University of Louisiana at Lafayette

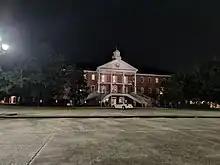
Martin Hall

The campus of the University of Louisiana at Lafayette is located in Lafayette, Louisiana, within the intrastate region of Acadiana.